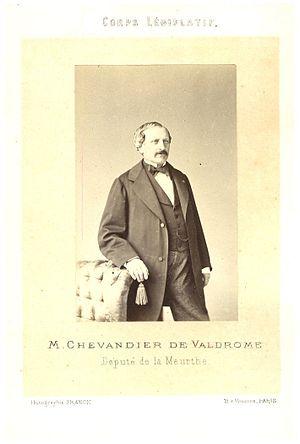
Jean-Pierre Napoléon Eugène Chevandier de Valdrome est un homme politique, exploitant forestier et industriel français, né le 17 août 1810 à Saint-Quirin. Il épouse Marguerite Pauline Sahler, veuve de Charles Guillaume Vopelius, le 17 avril 1854. Il meurt sans descendance le 1ᵉʳ décembre 1878 à Cirey-sur-Vezouze. Il est promu commandeur de la Légion d’honneur de la promotion du 14 août 1869.